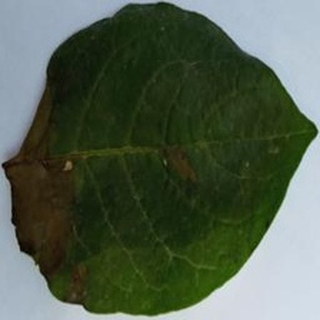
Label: potato_late_blight